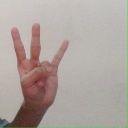
अक्षर: क्ष